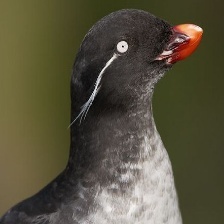
Species: PARAKETT  AUKLET
Scientific name: AETHIA PSITTACULA